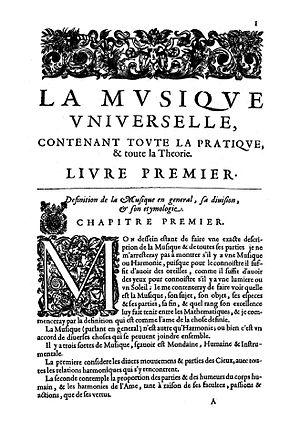
Début de la Musique universelle d'Antoine de Cousu (Paris
Antoine de Cousu [Du Cousu] est un ecclésiastique, maître de chapelle, compositeur et théoricien français, actif en Picardie dans la première moitié du XVIIᵉ siècle.